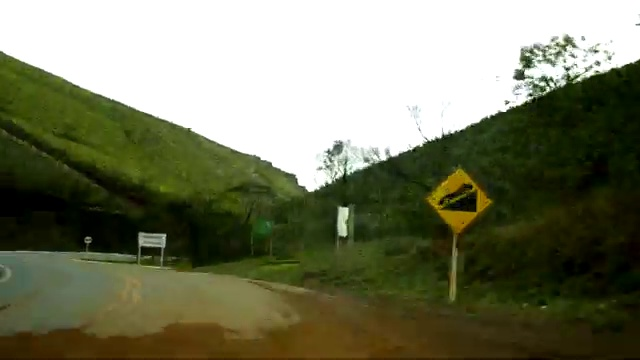
Fire: no
Smoke: no